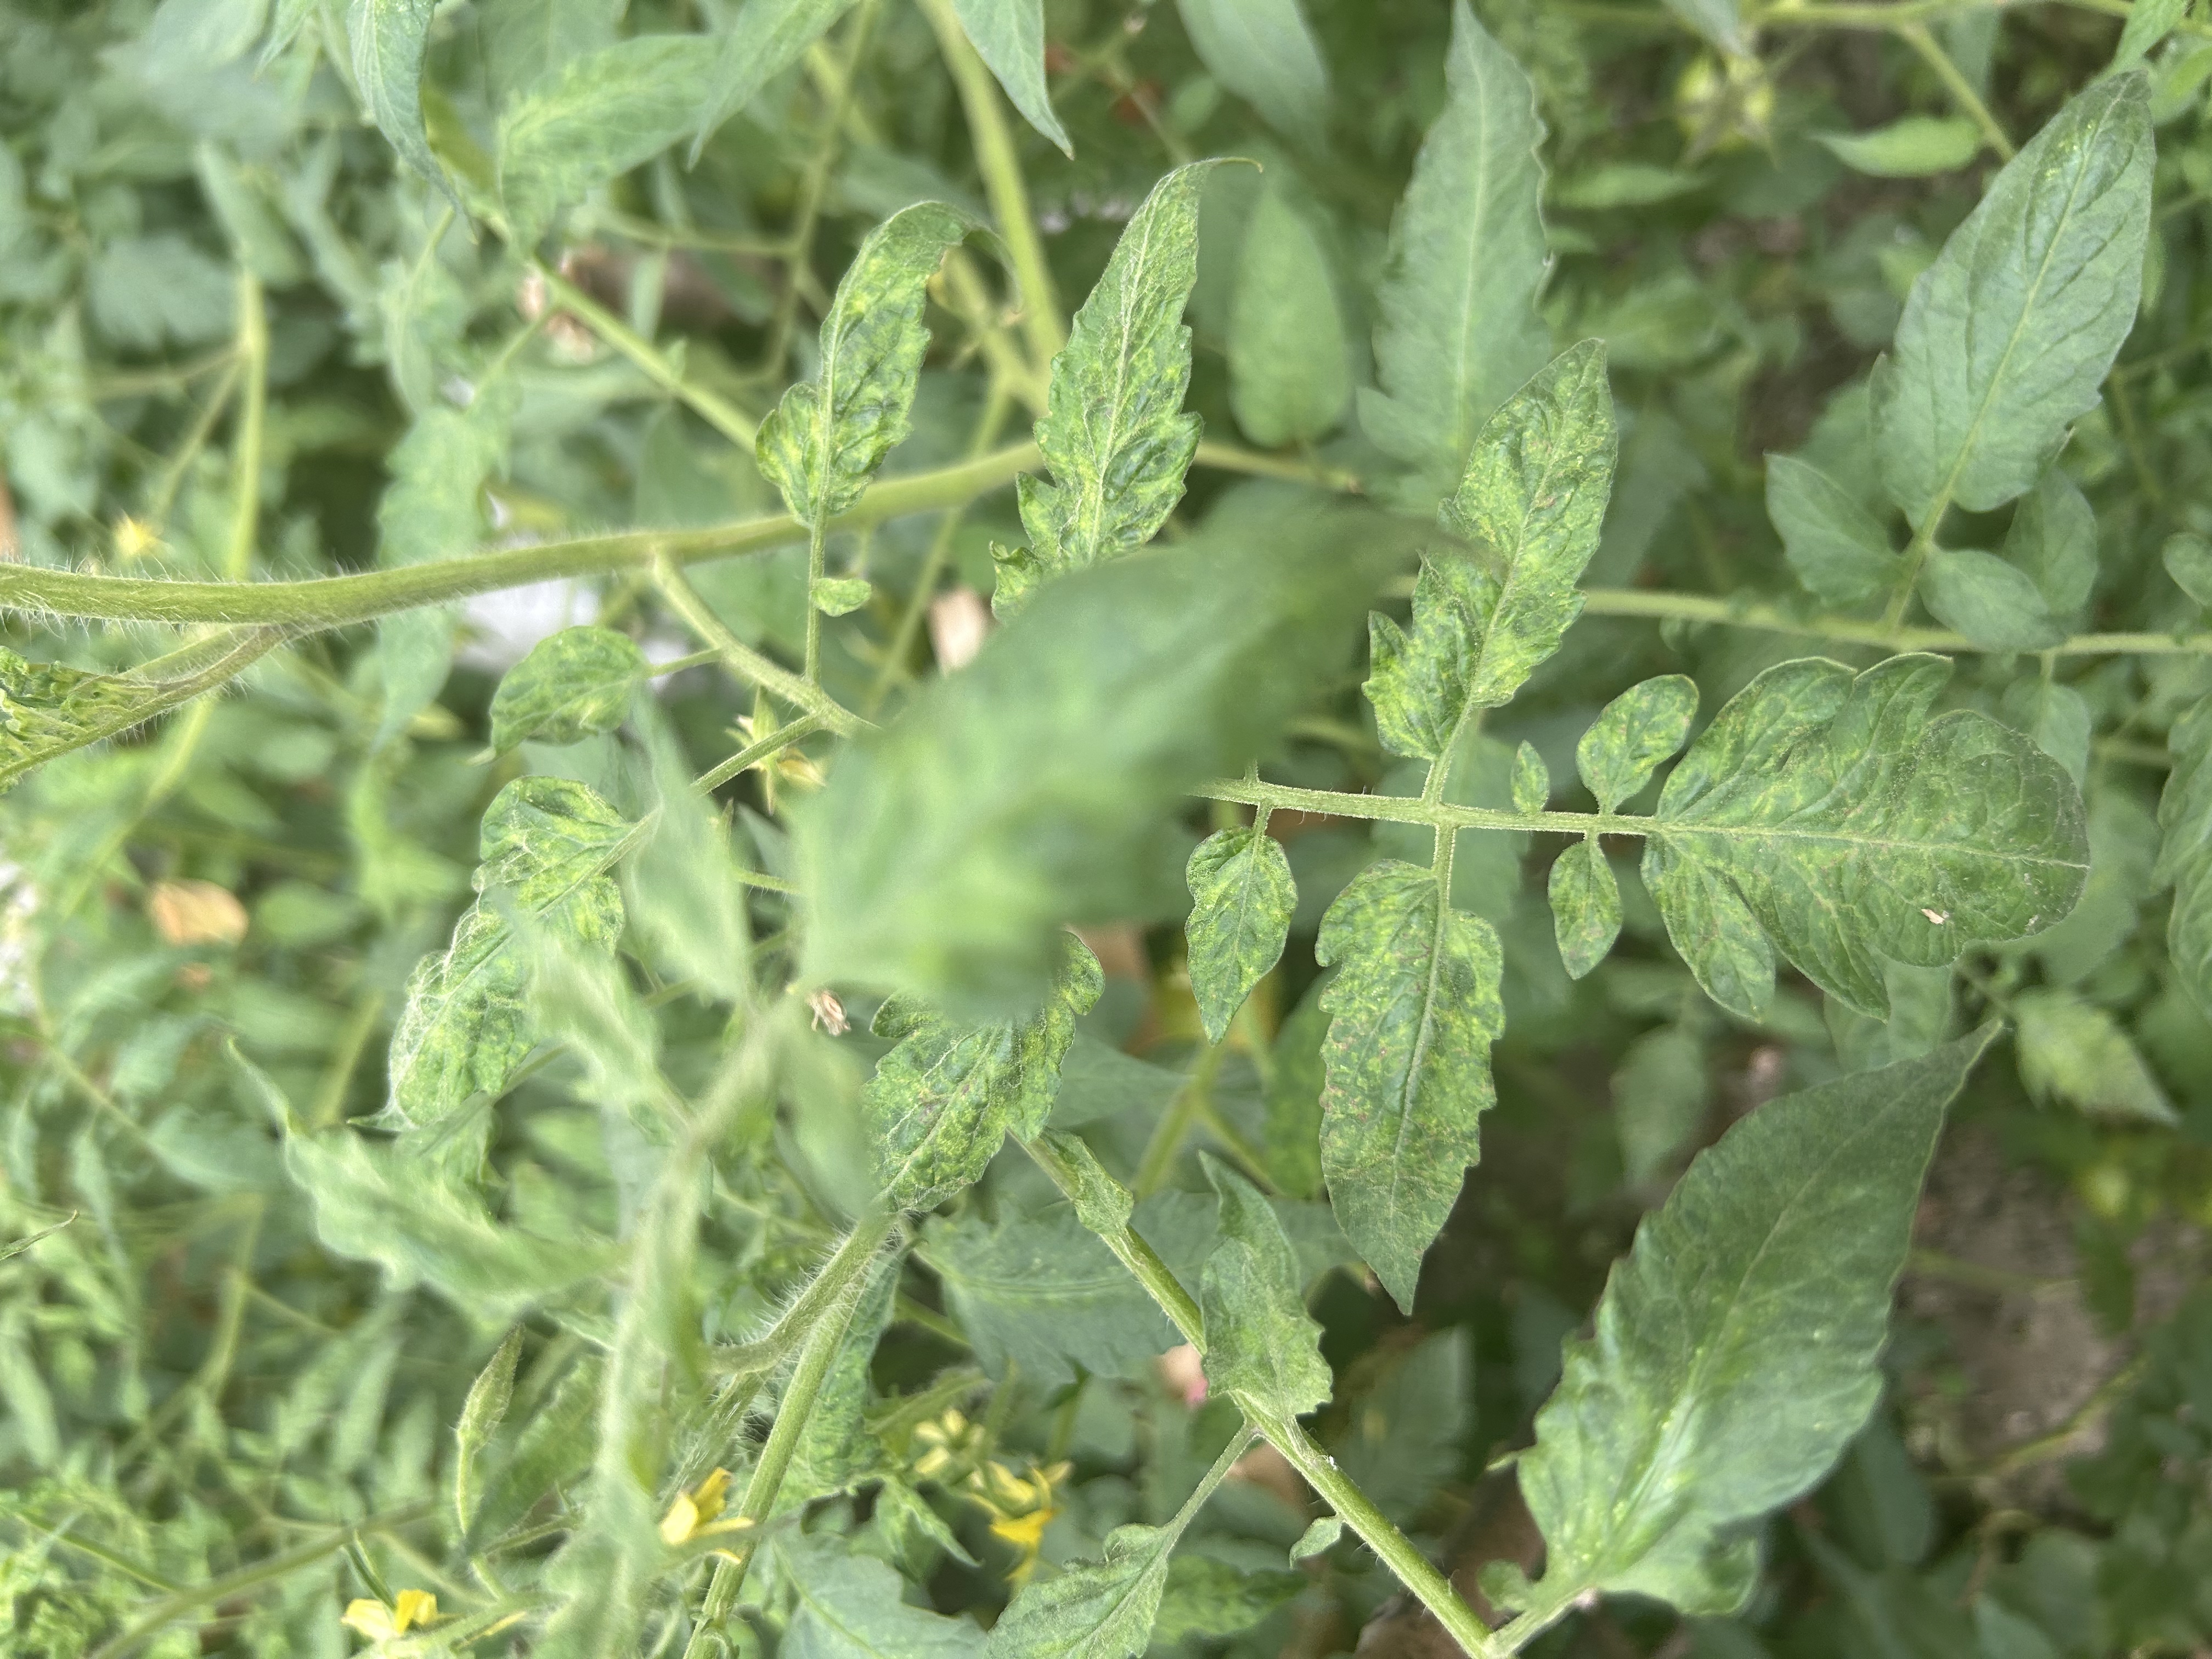
Disease: Viral